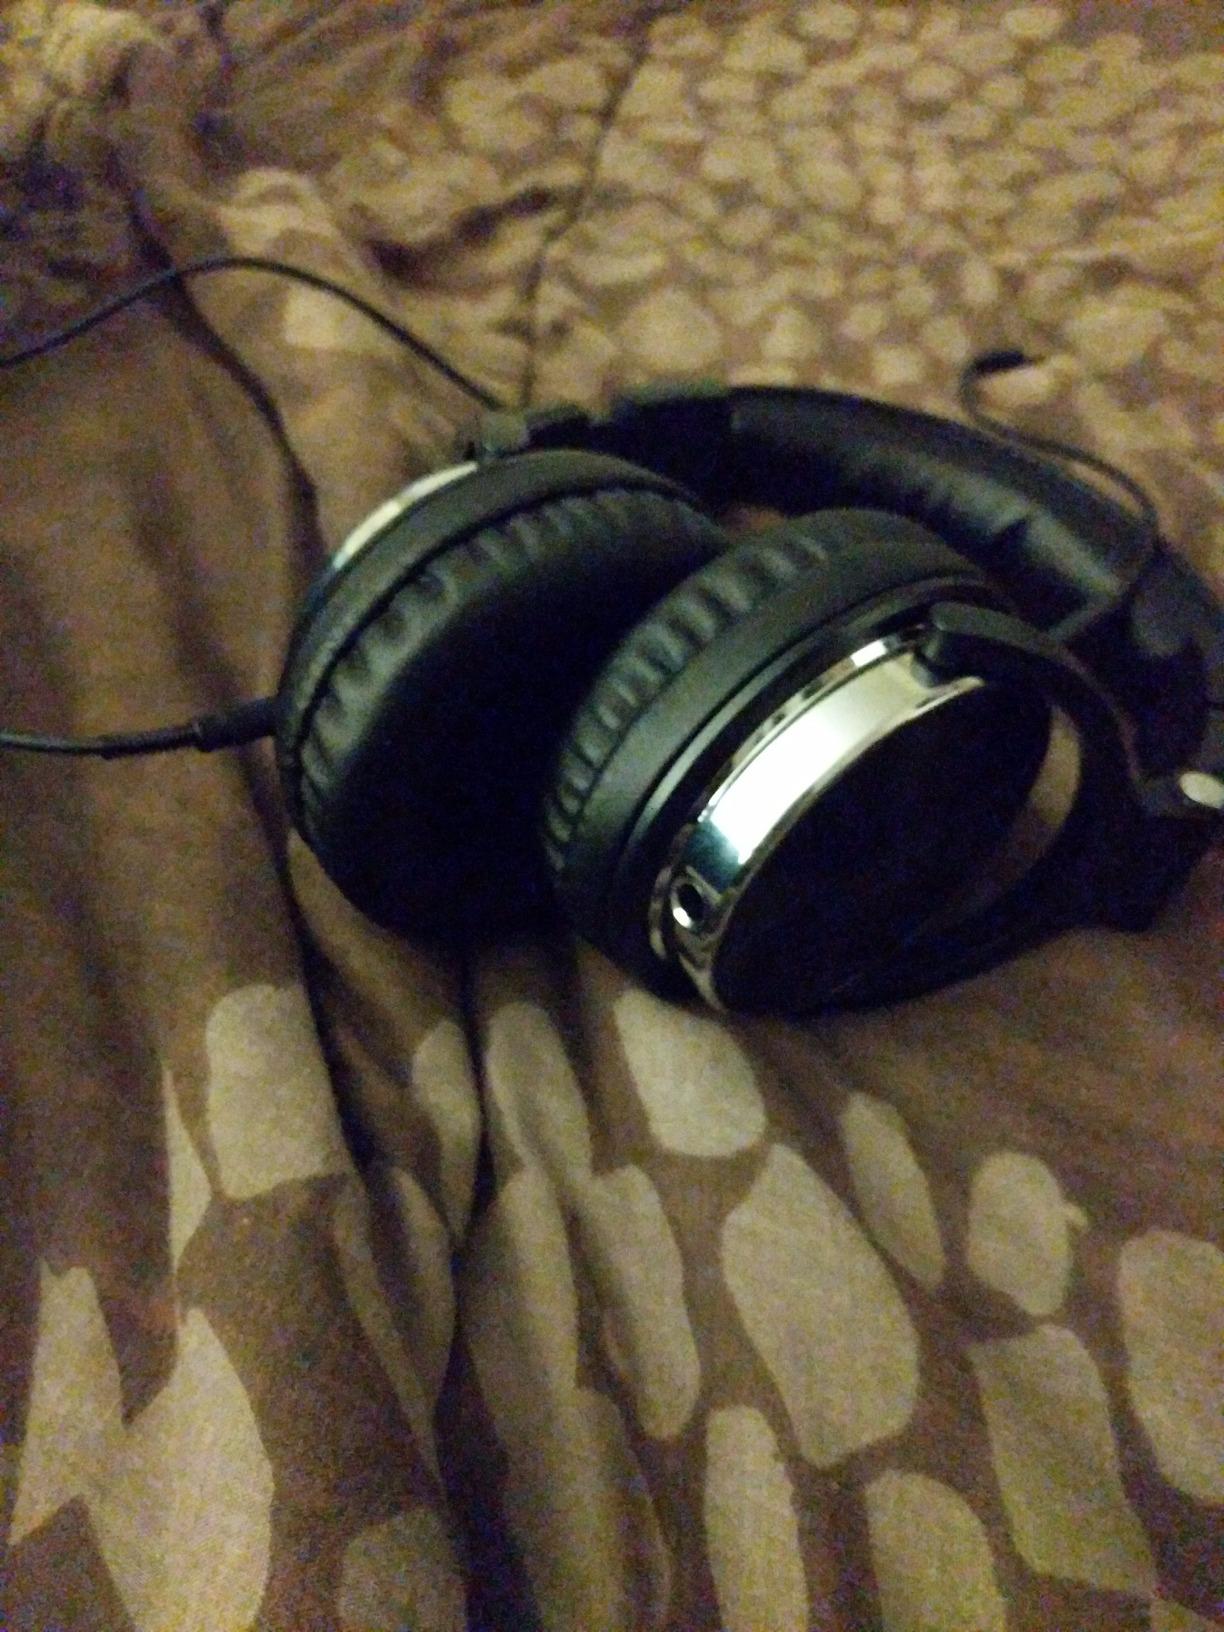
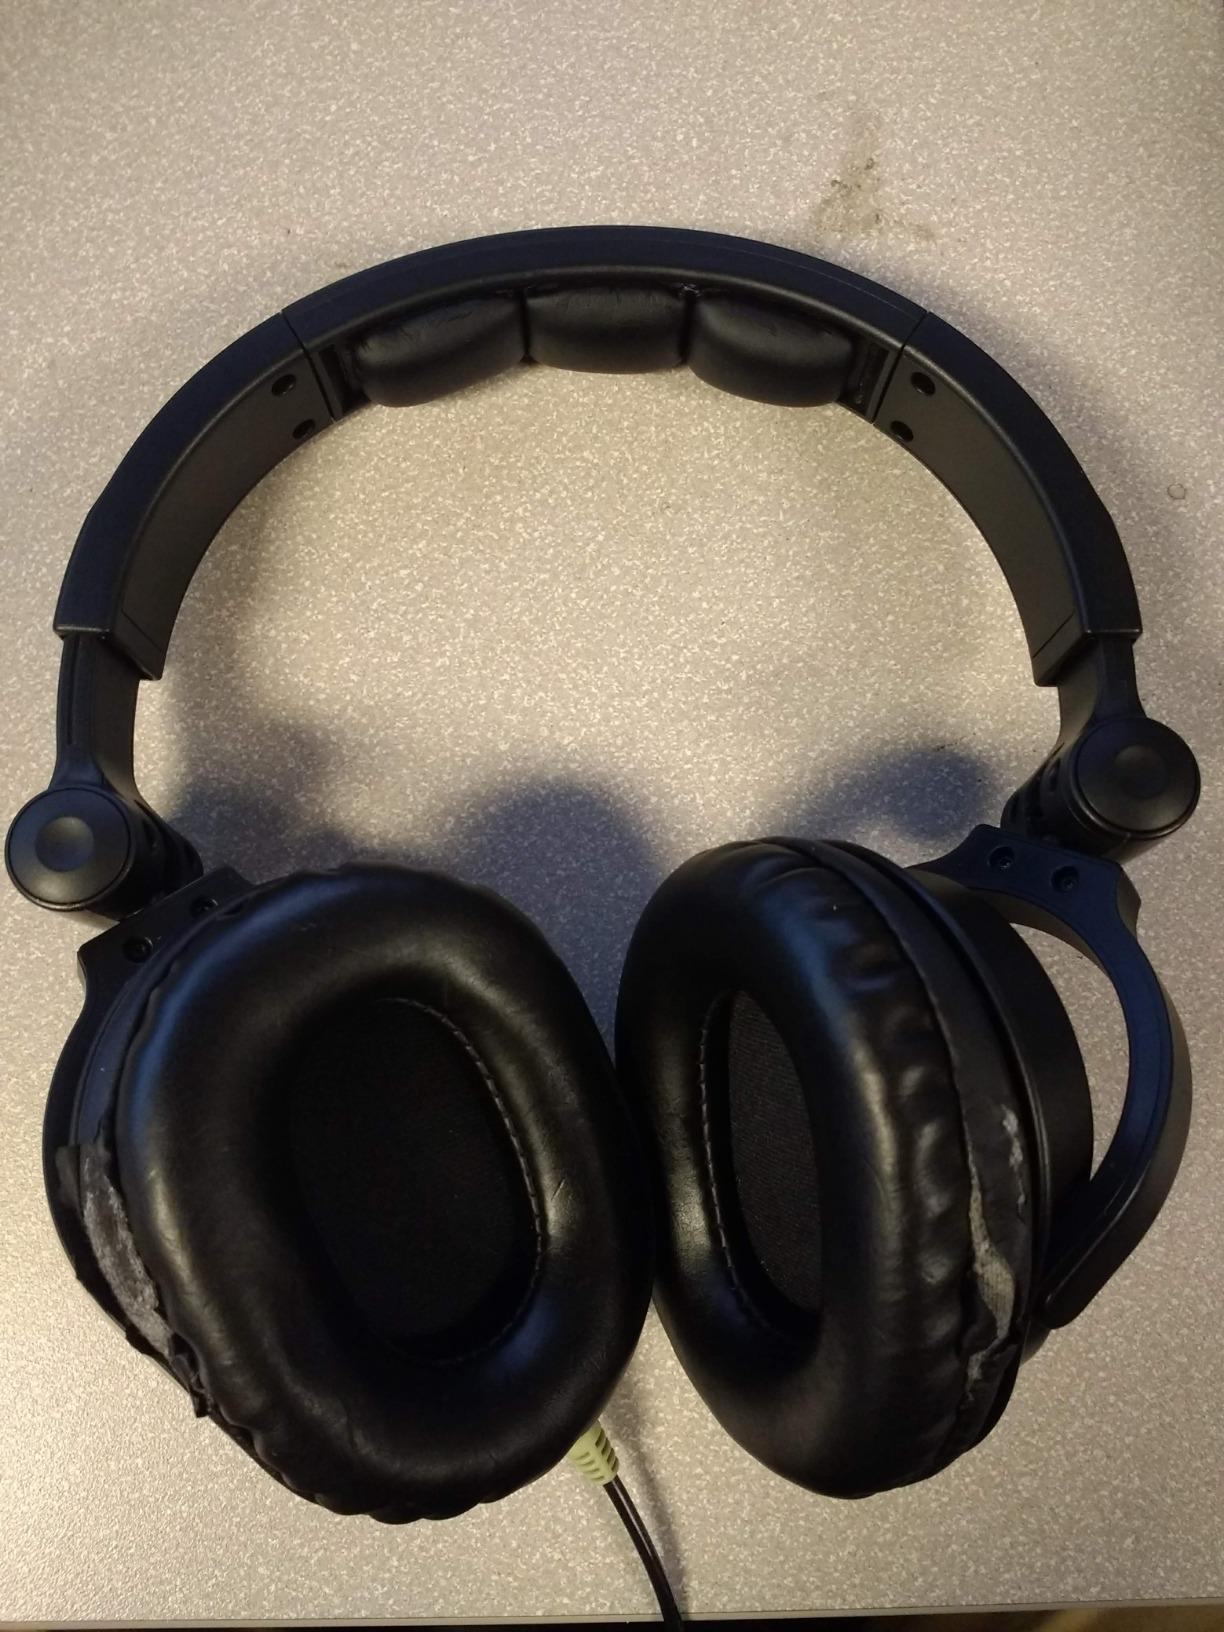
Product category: headphones
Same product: no